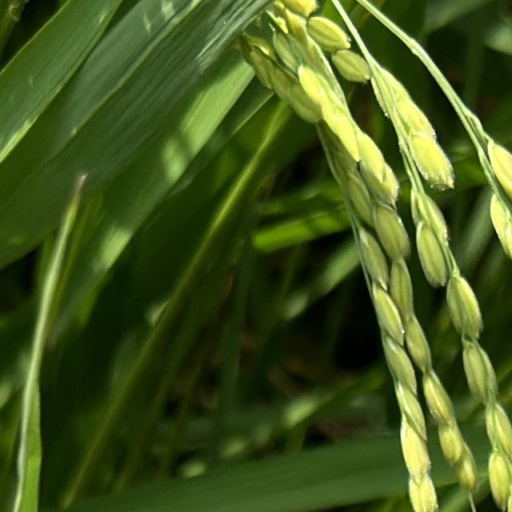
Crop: rice